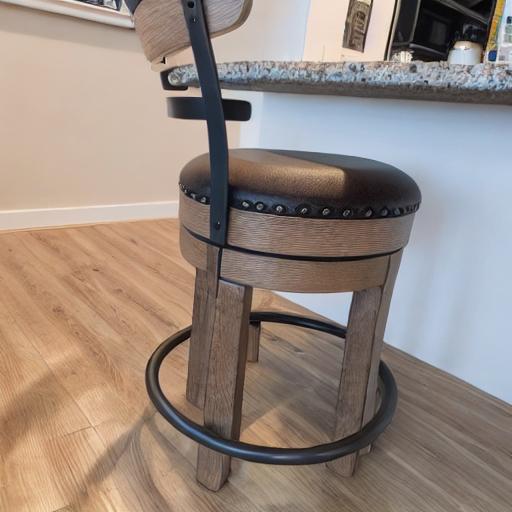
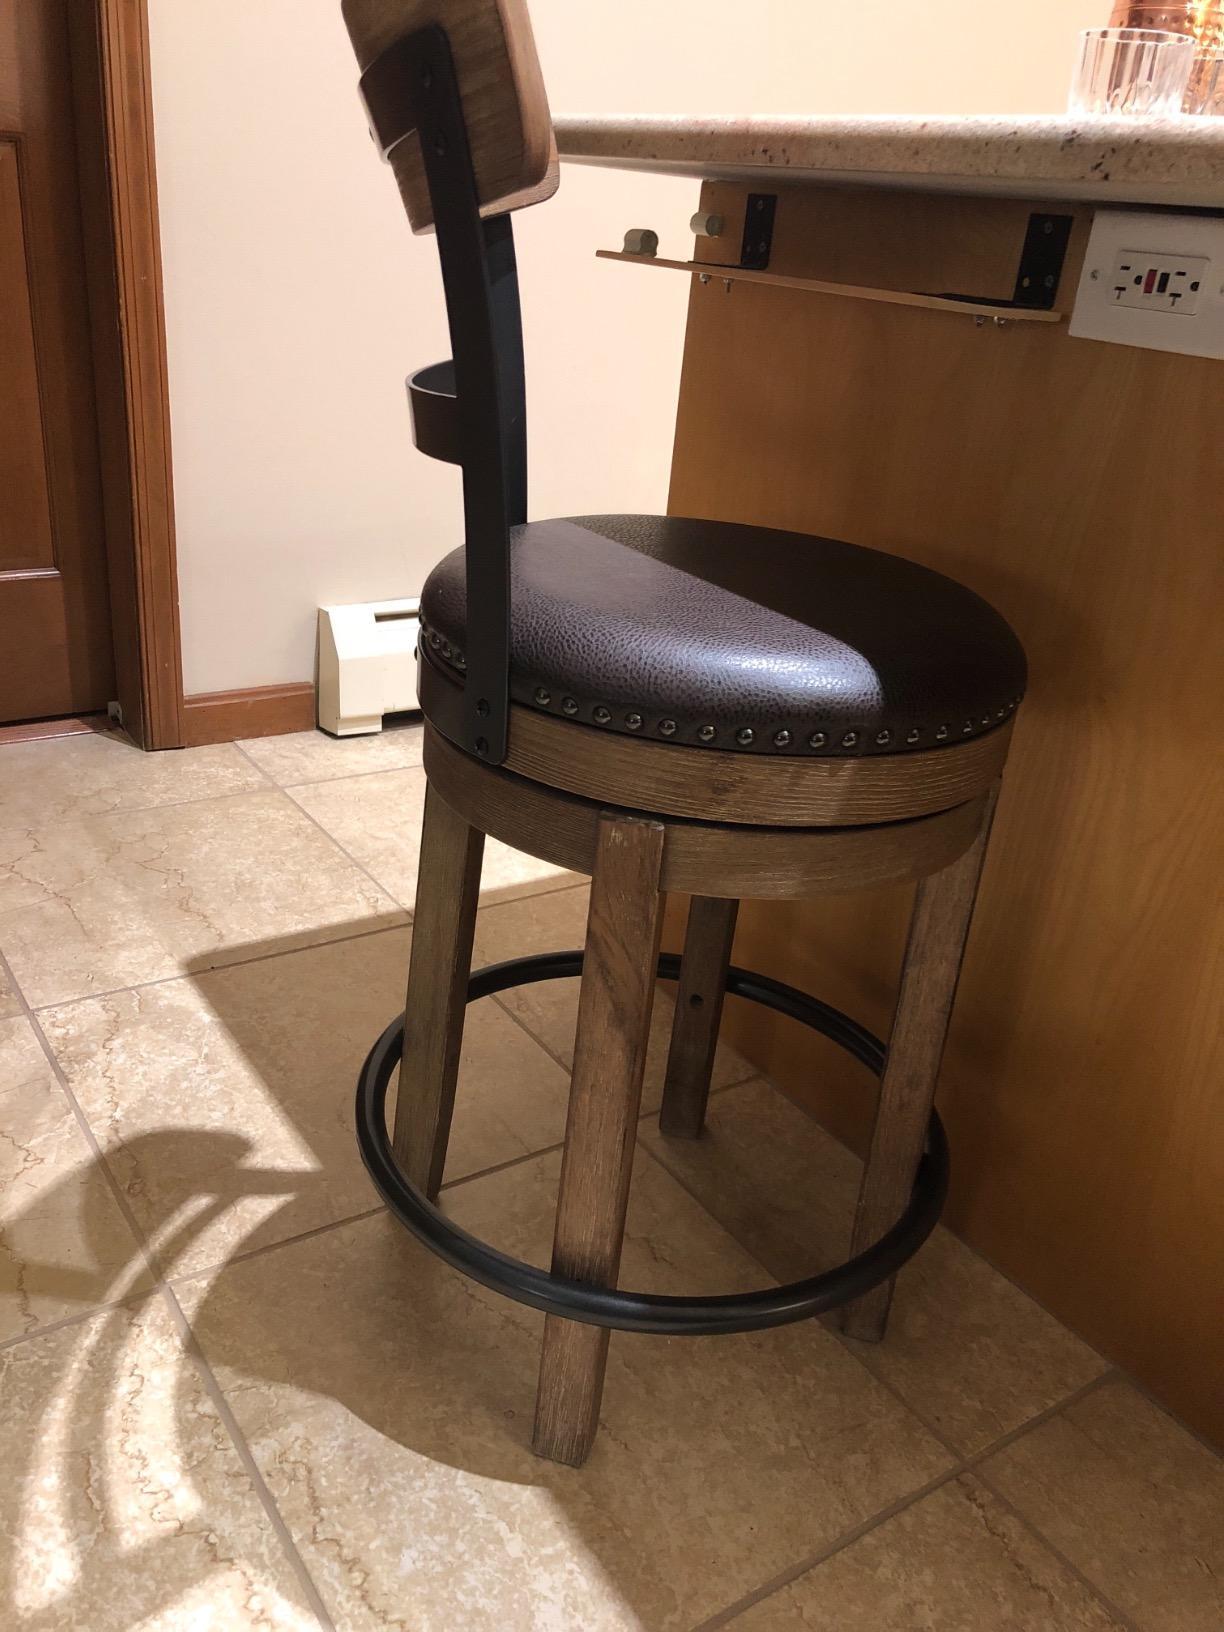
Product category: stool
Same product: no